Theodoxus fluviatilis

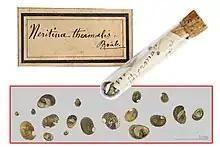
Syntypes of "Theodoxus fluviatilis thermalis" at MHNT

Bunje (2005) does not consider "Theodoxus velox" Anistratenko, 1999 to be a distinct species from "Theodoxus fluviatilis".